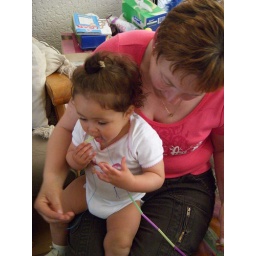
the most beautiful girl in the world made me the most beautiful necklace in the world. made or nice colorful straws.